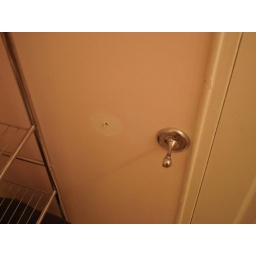
missing toilet paper holders in bathroom